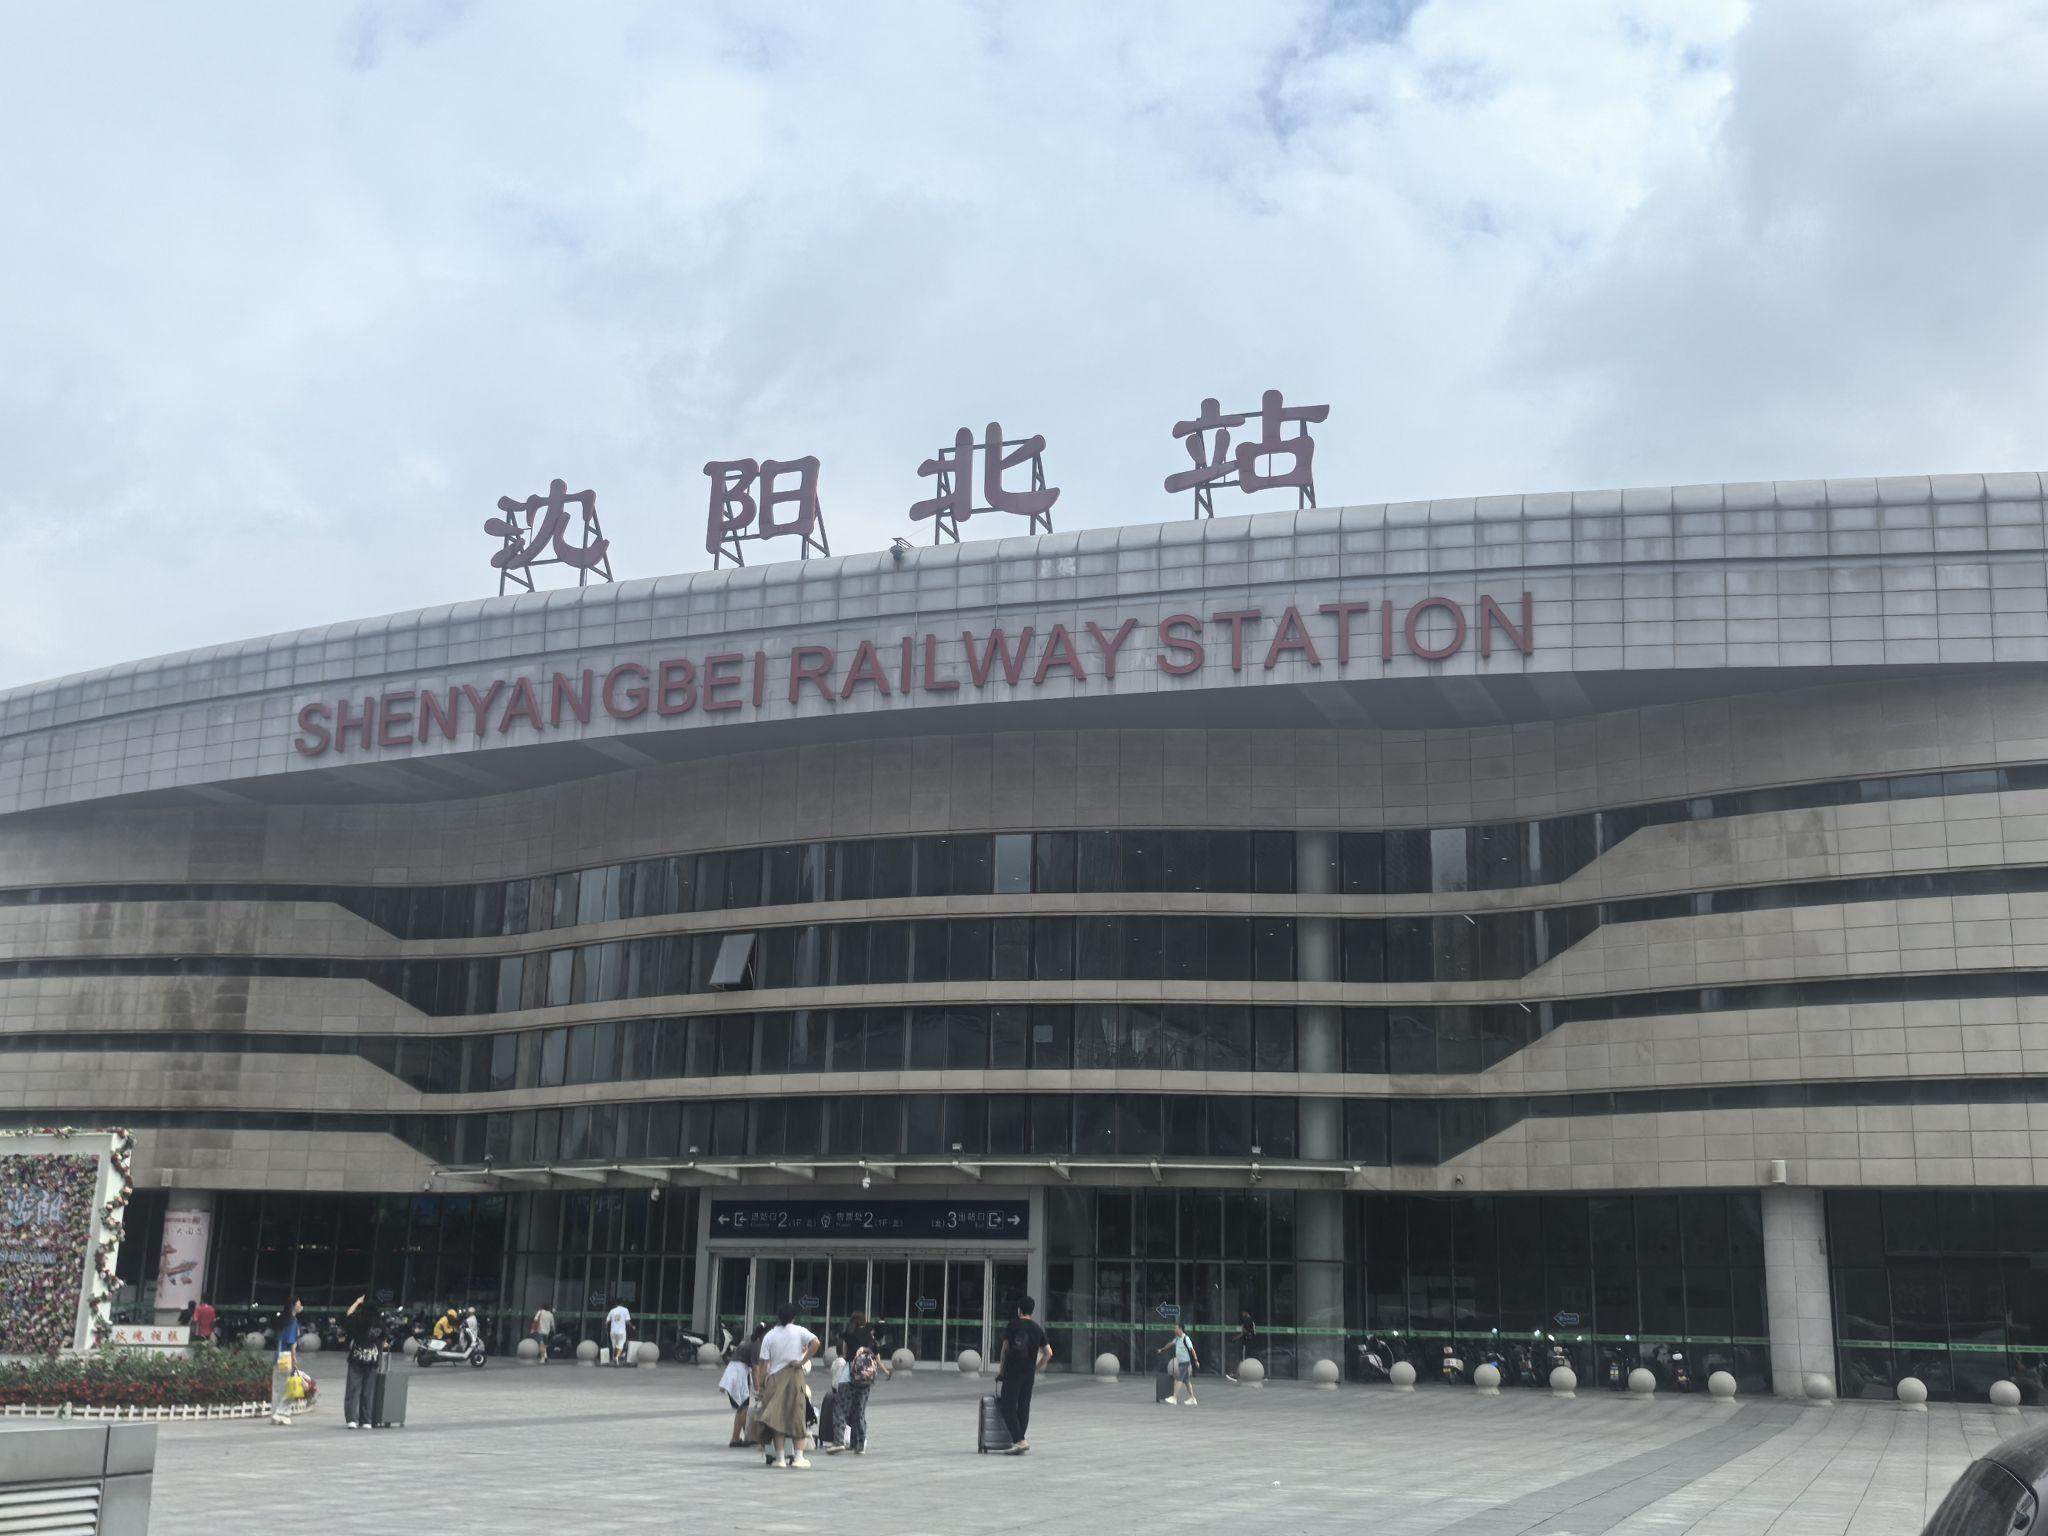
地标名称：沈阳北站
所在城市：沈阳市·皇姑区